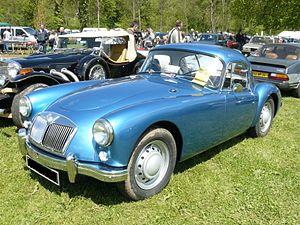
La MGA est une automobile de la marque MG construite entre 1955 et 1962. Elle a fait de cette firme le leader mondial du marché de la voiture de sport. Elle succédait aux roadsters de la série T lancés en 1937.